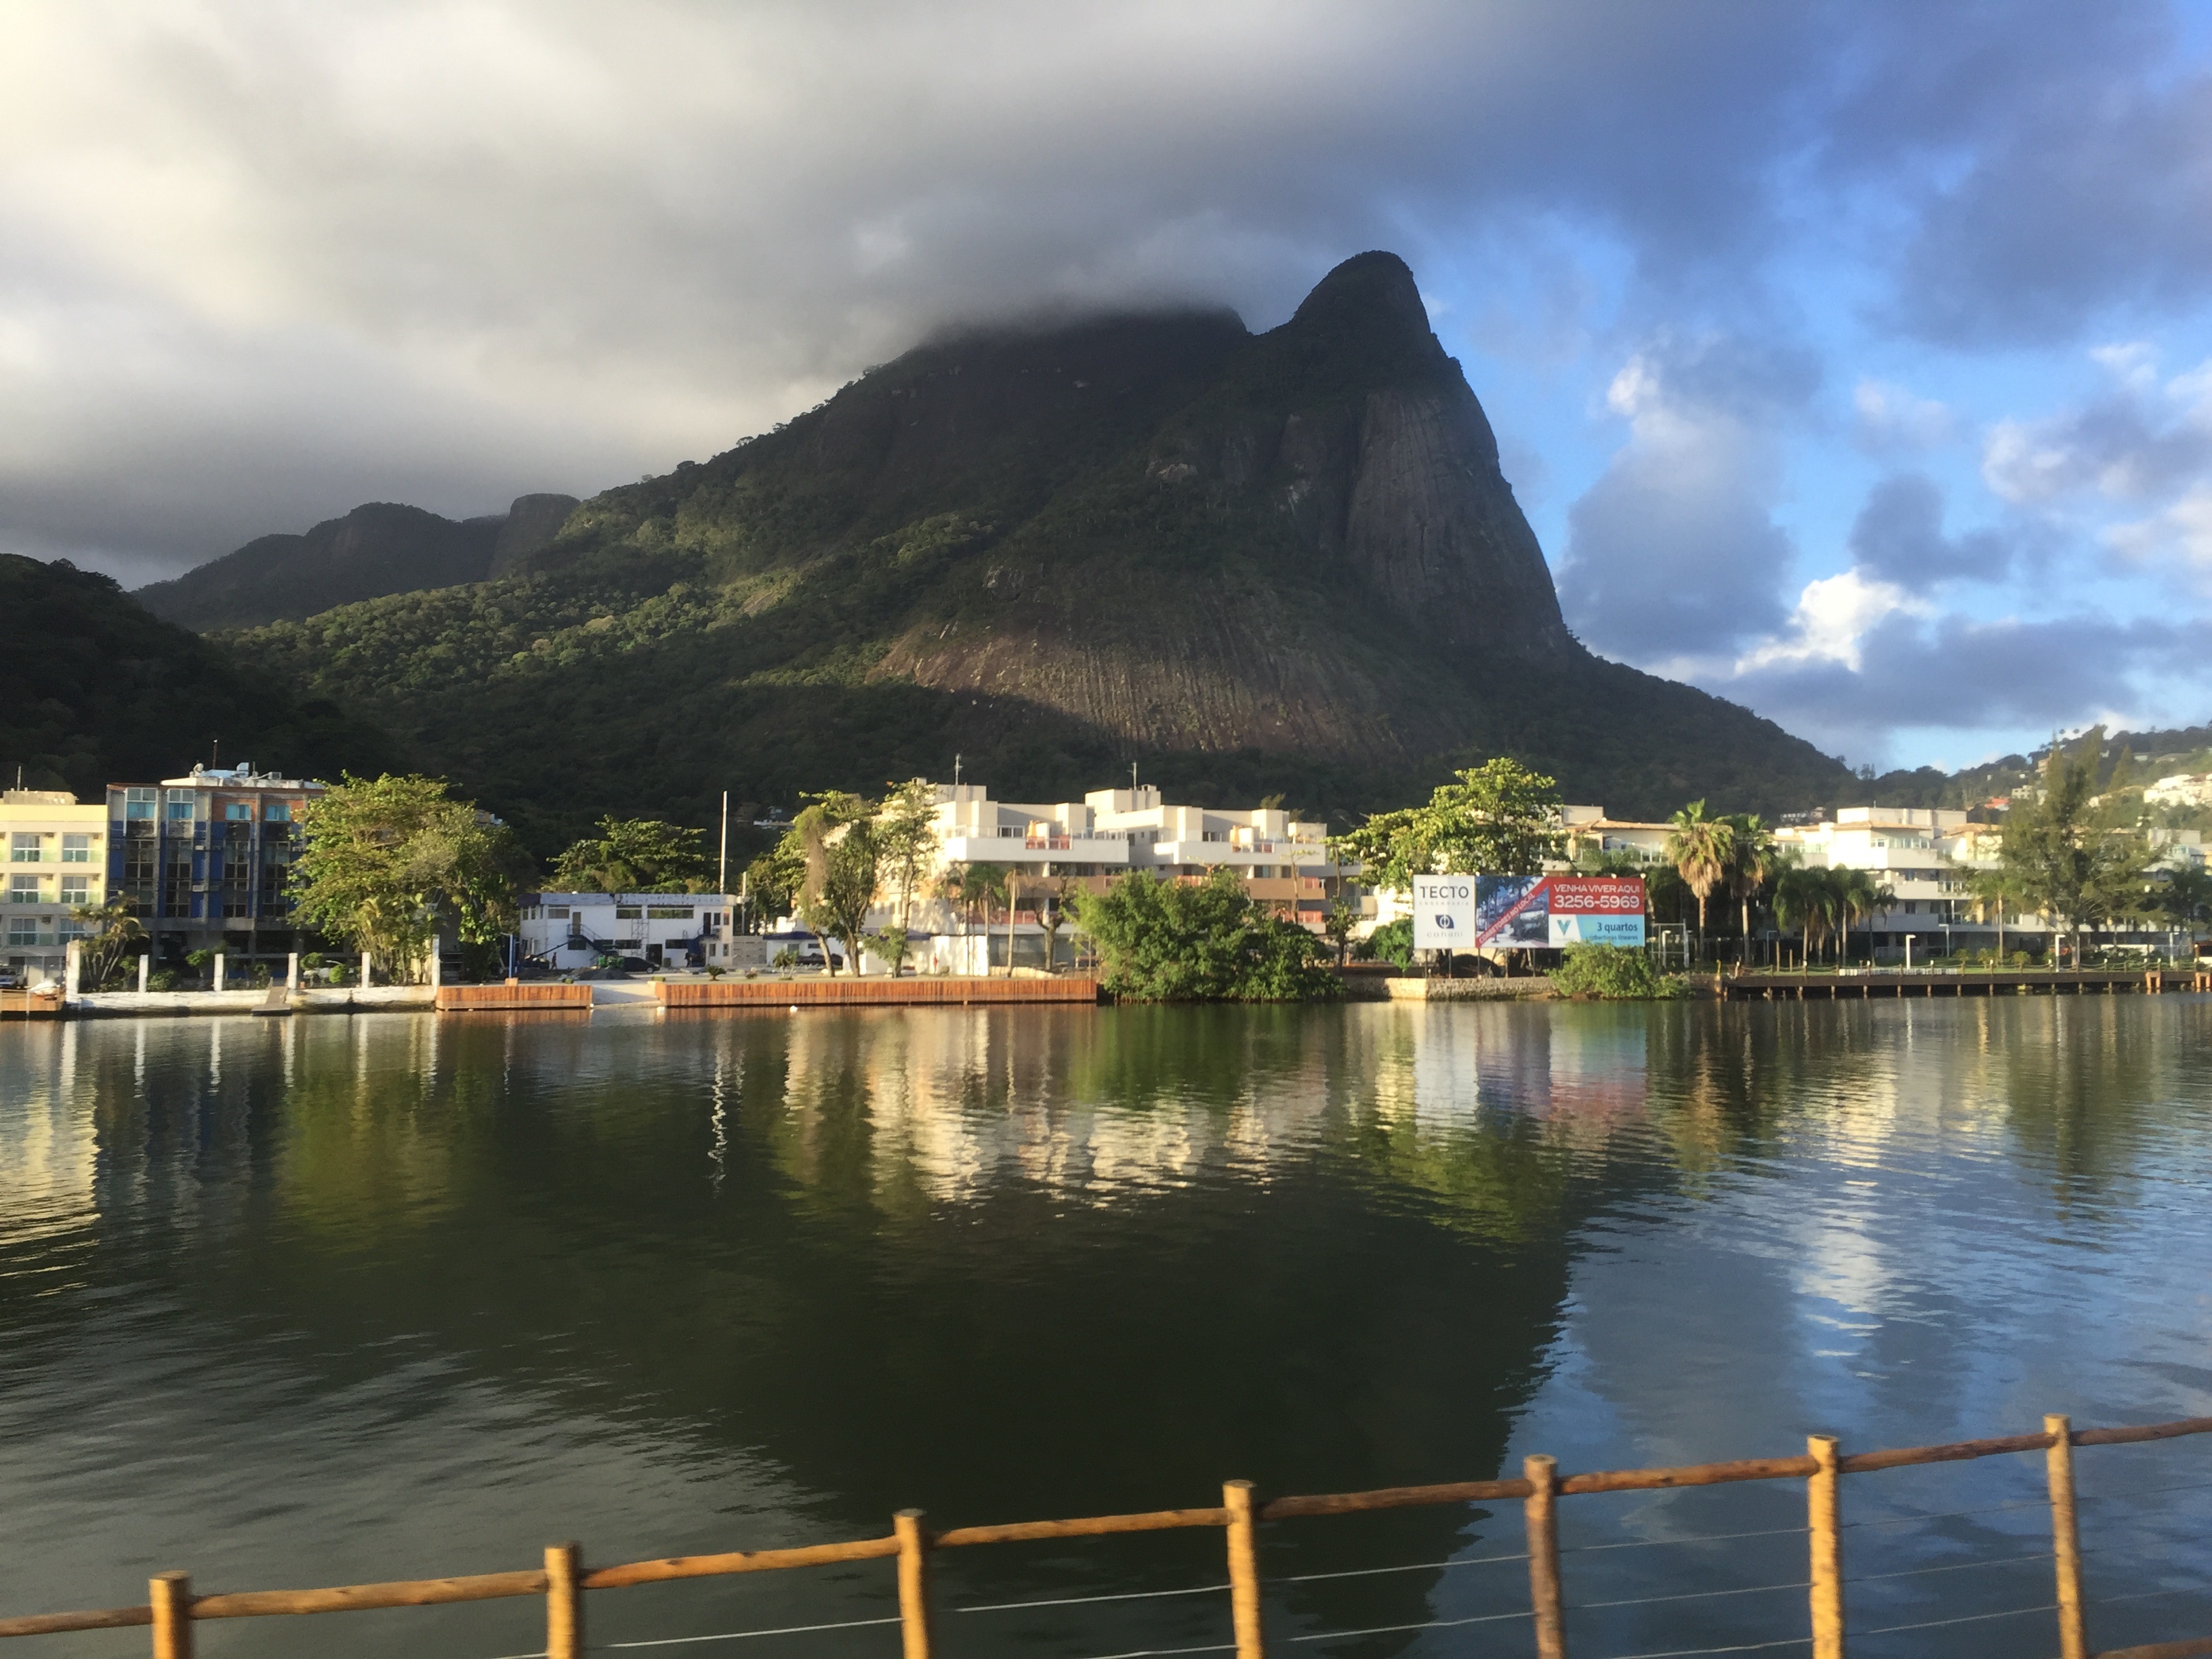
sea, coast, water, mountain, lake, river, vacation, reflection, vehicle, bay, fjord, reservoir, body of water, boating, loch, landform